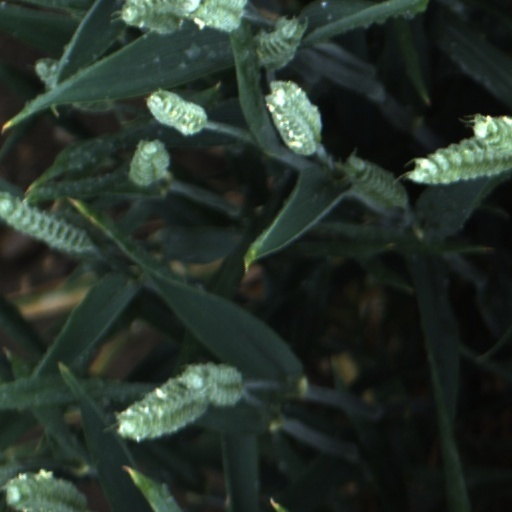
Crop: wheat